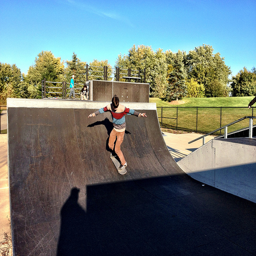
A boy riding a skateboard down a ramp in a park.
A man in striped shirt riding a skateboard on a ramp.
A skateboarder rides down a slope in an outdoor skate park.
A boy riding a skateboard on a ramp.
There is a boy on a skateboard rolling down a ramp